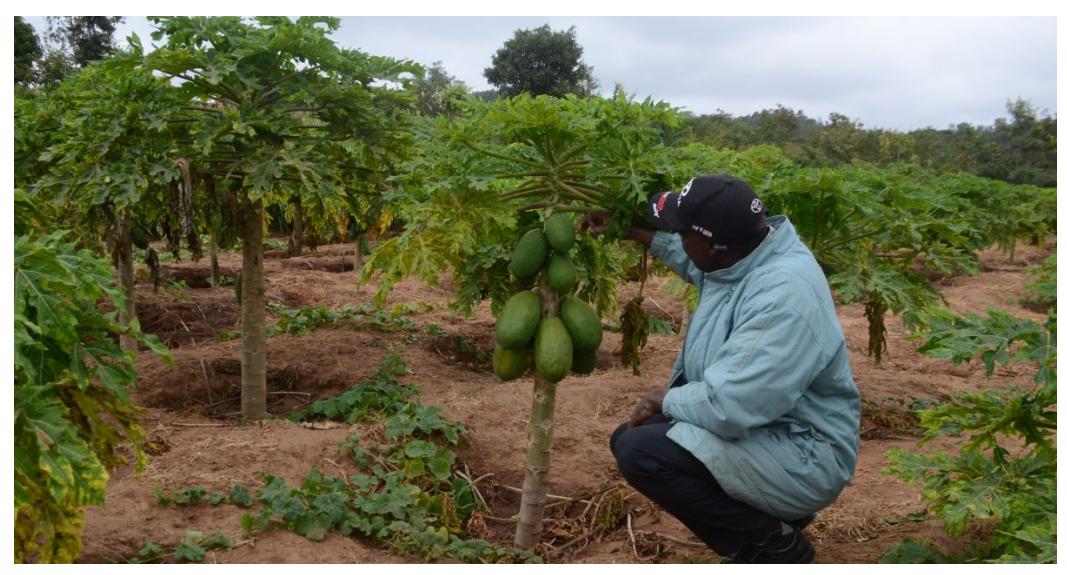
Mtu aliye chuchumaa katika eneo la wazi mfano wa shamba lililo zungukwa na miti aina ya matunda ya mapapai, ikiashiria ni eneo litumikalo kwa ajili ya uzalishaji wa mazao hayo ya kibiashara.